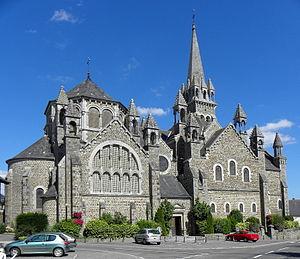
Église Sainte-Trinité de Tinténiac (35).
Cet article recense les bâtiments protégés au titre des monuments historiques d’Ille-et-Vilaine, en France.
La liste des édifices labellisés « Patrimoine du XXᵉ siècle » d'Ille-et-Vilaine recense de manière exhaustive les 22 édifices disposant du label officiel français « Patrimoine du XXᵉ siècle » situés dans le département français d'Ille-et-Vilaine. Chacun de ces édifices est accompagné de sa notice sur la base Mérimée et de sa date de labellisation.